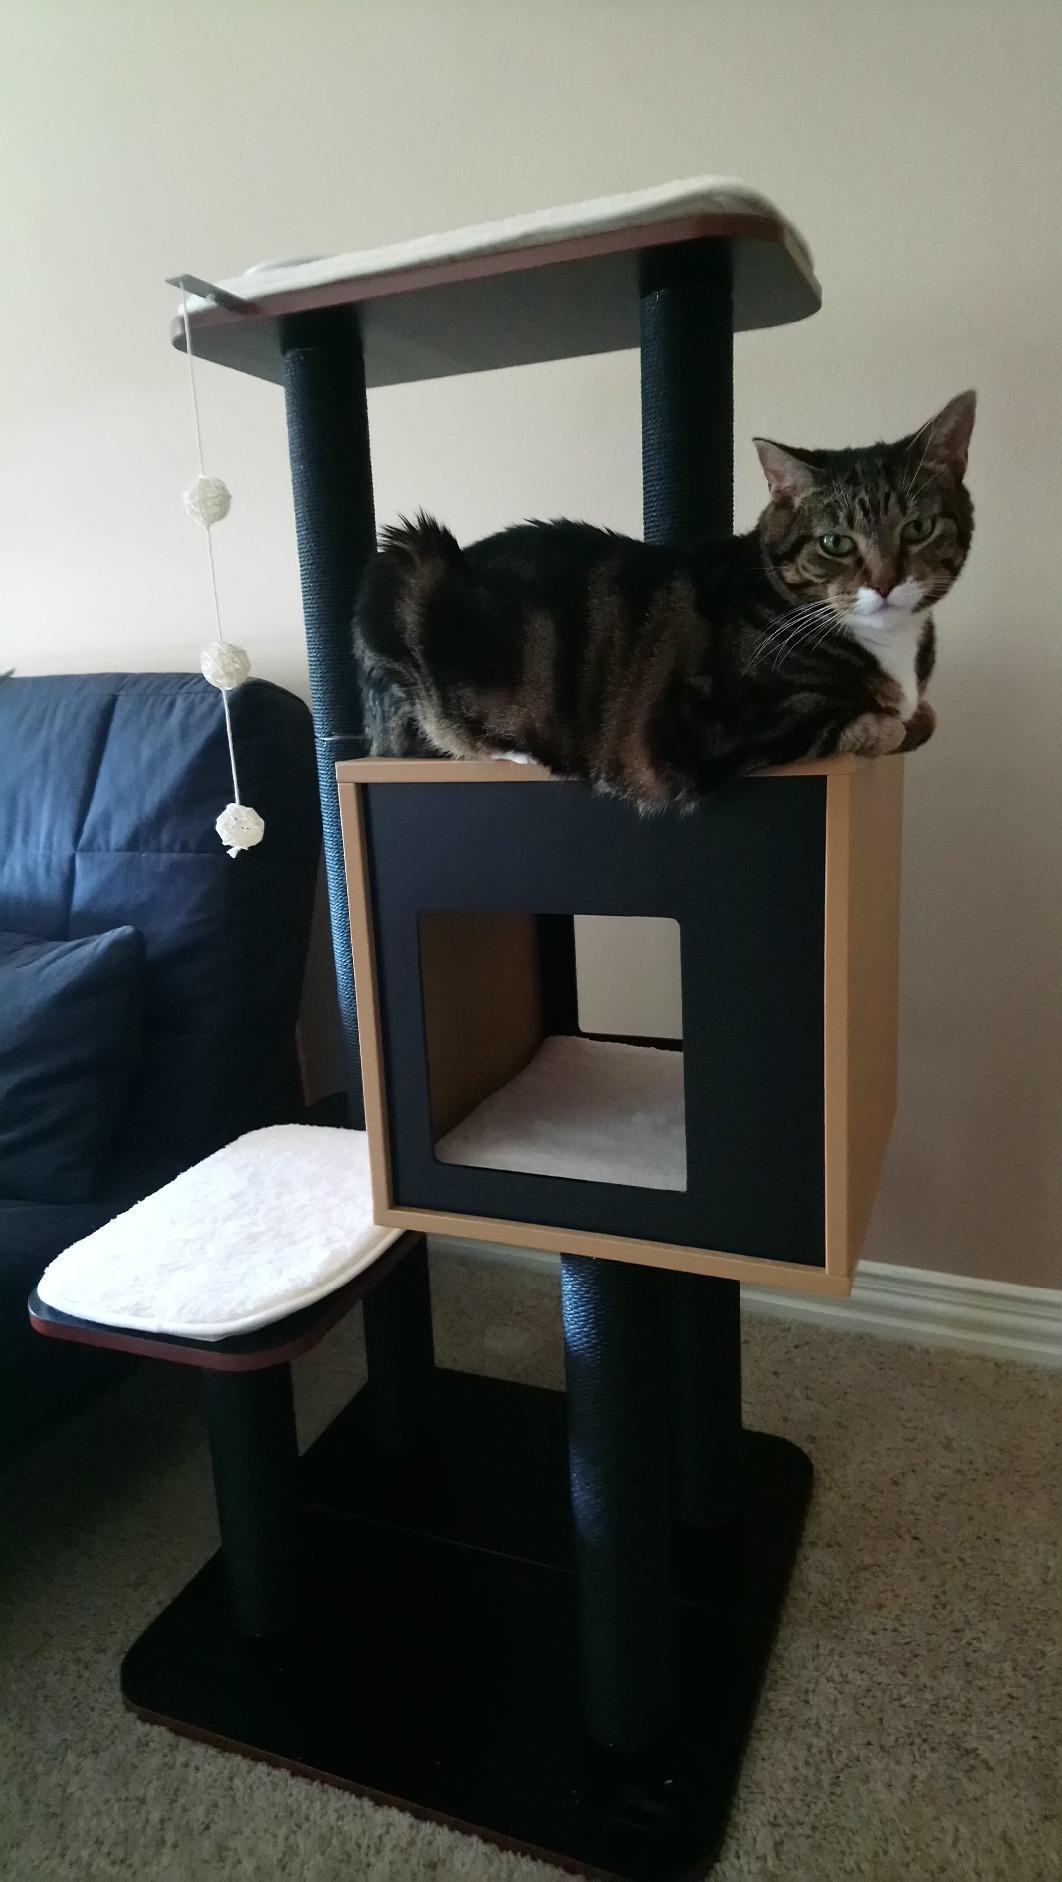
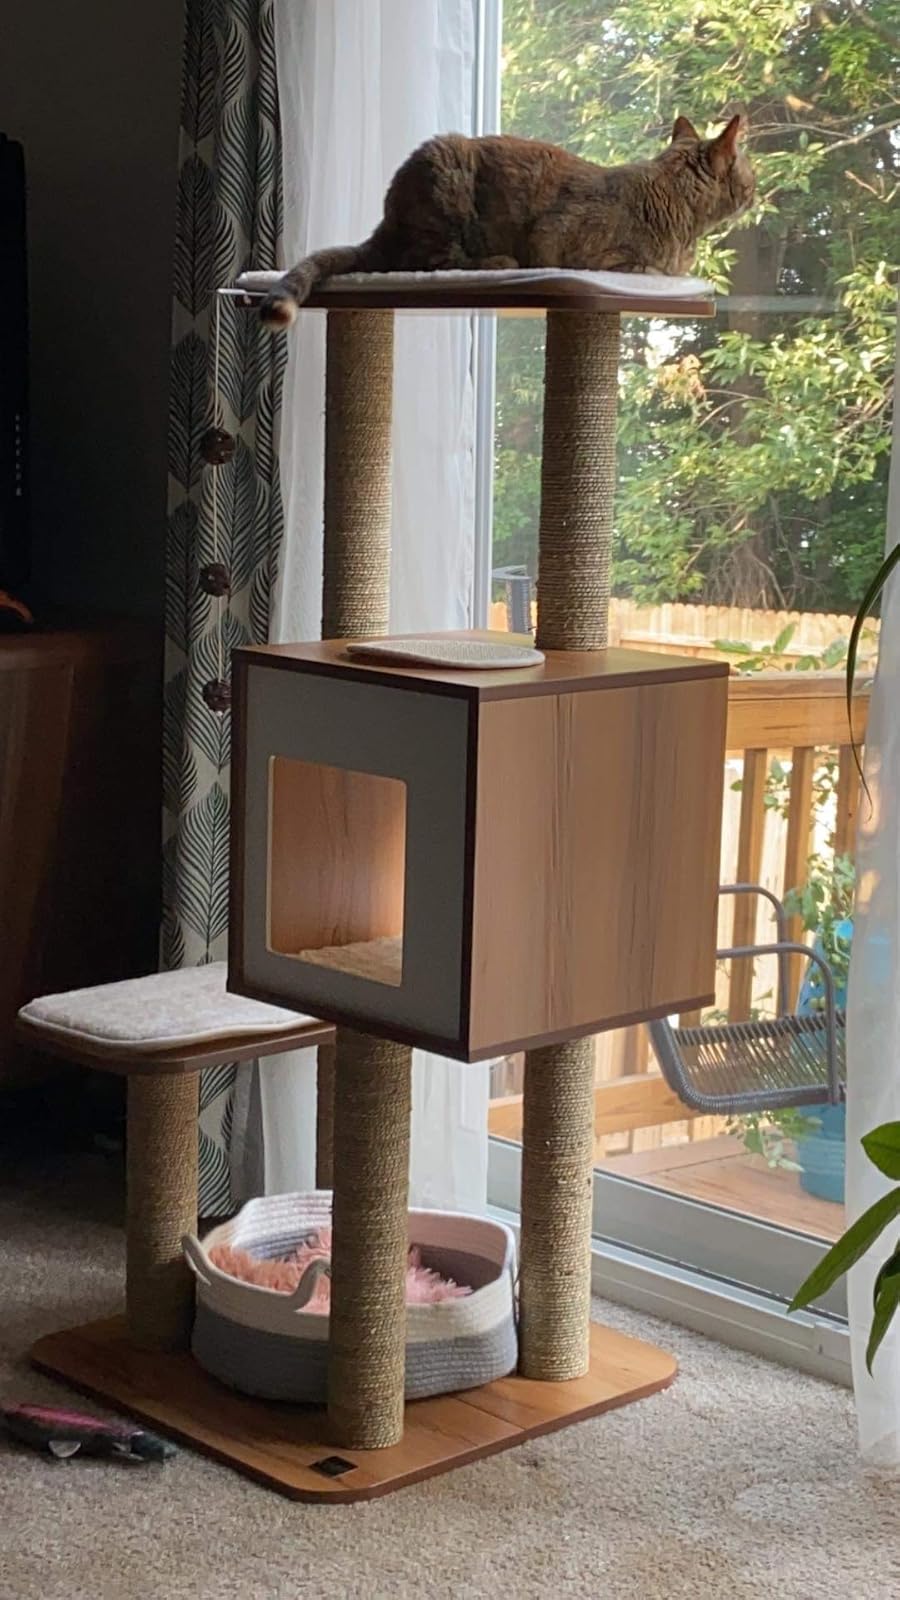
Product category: items_cat tree
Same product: no